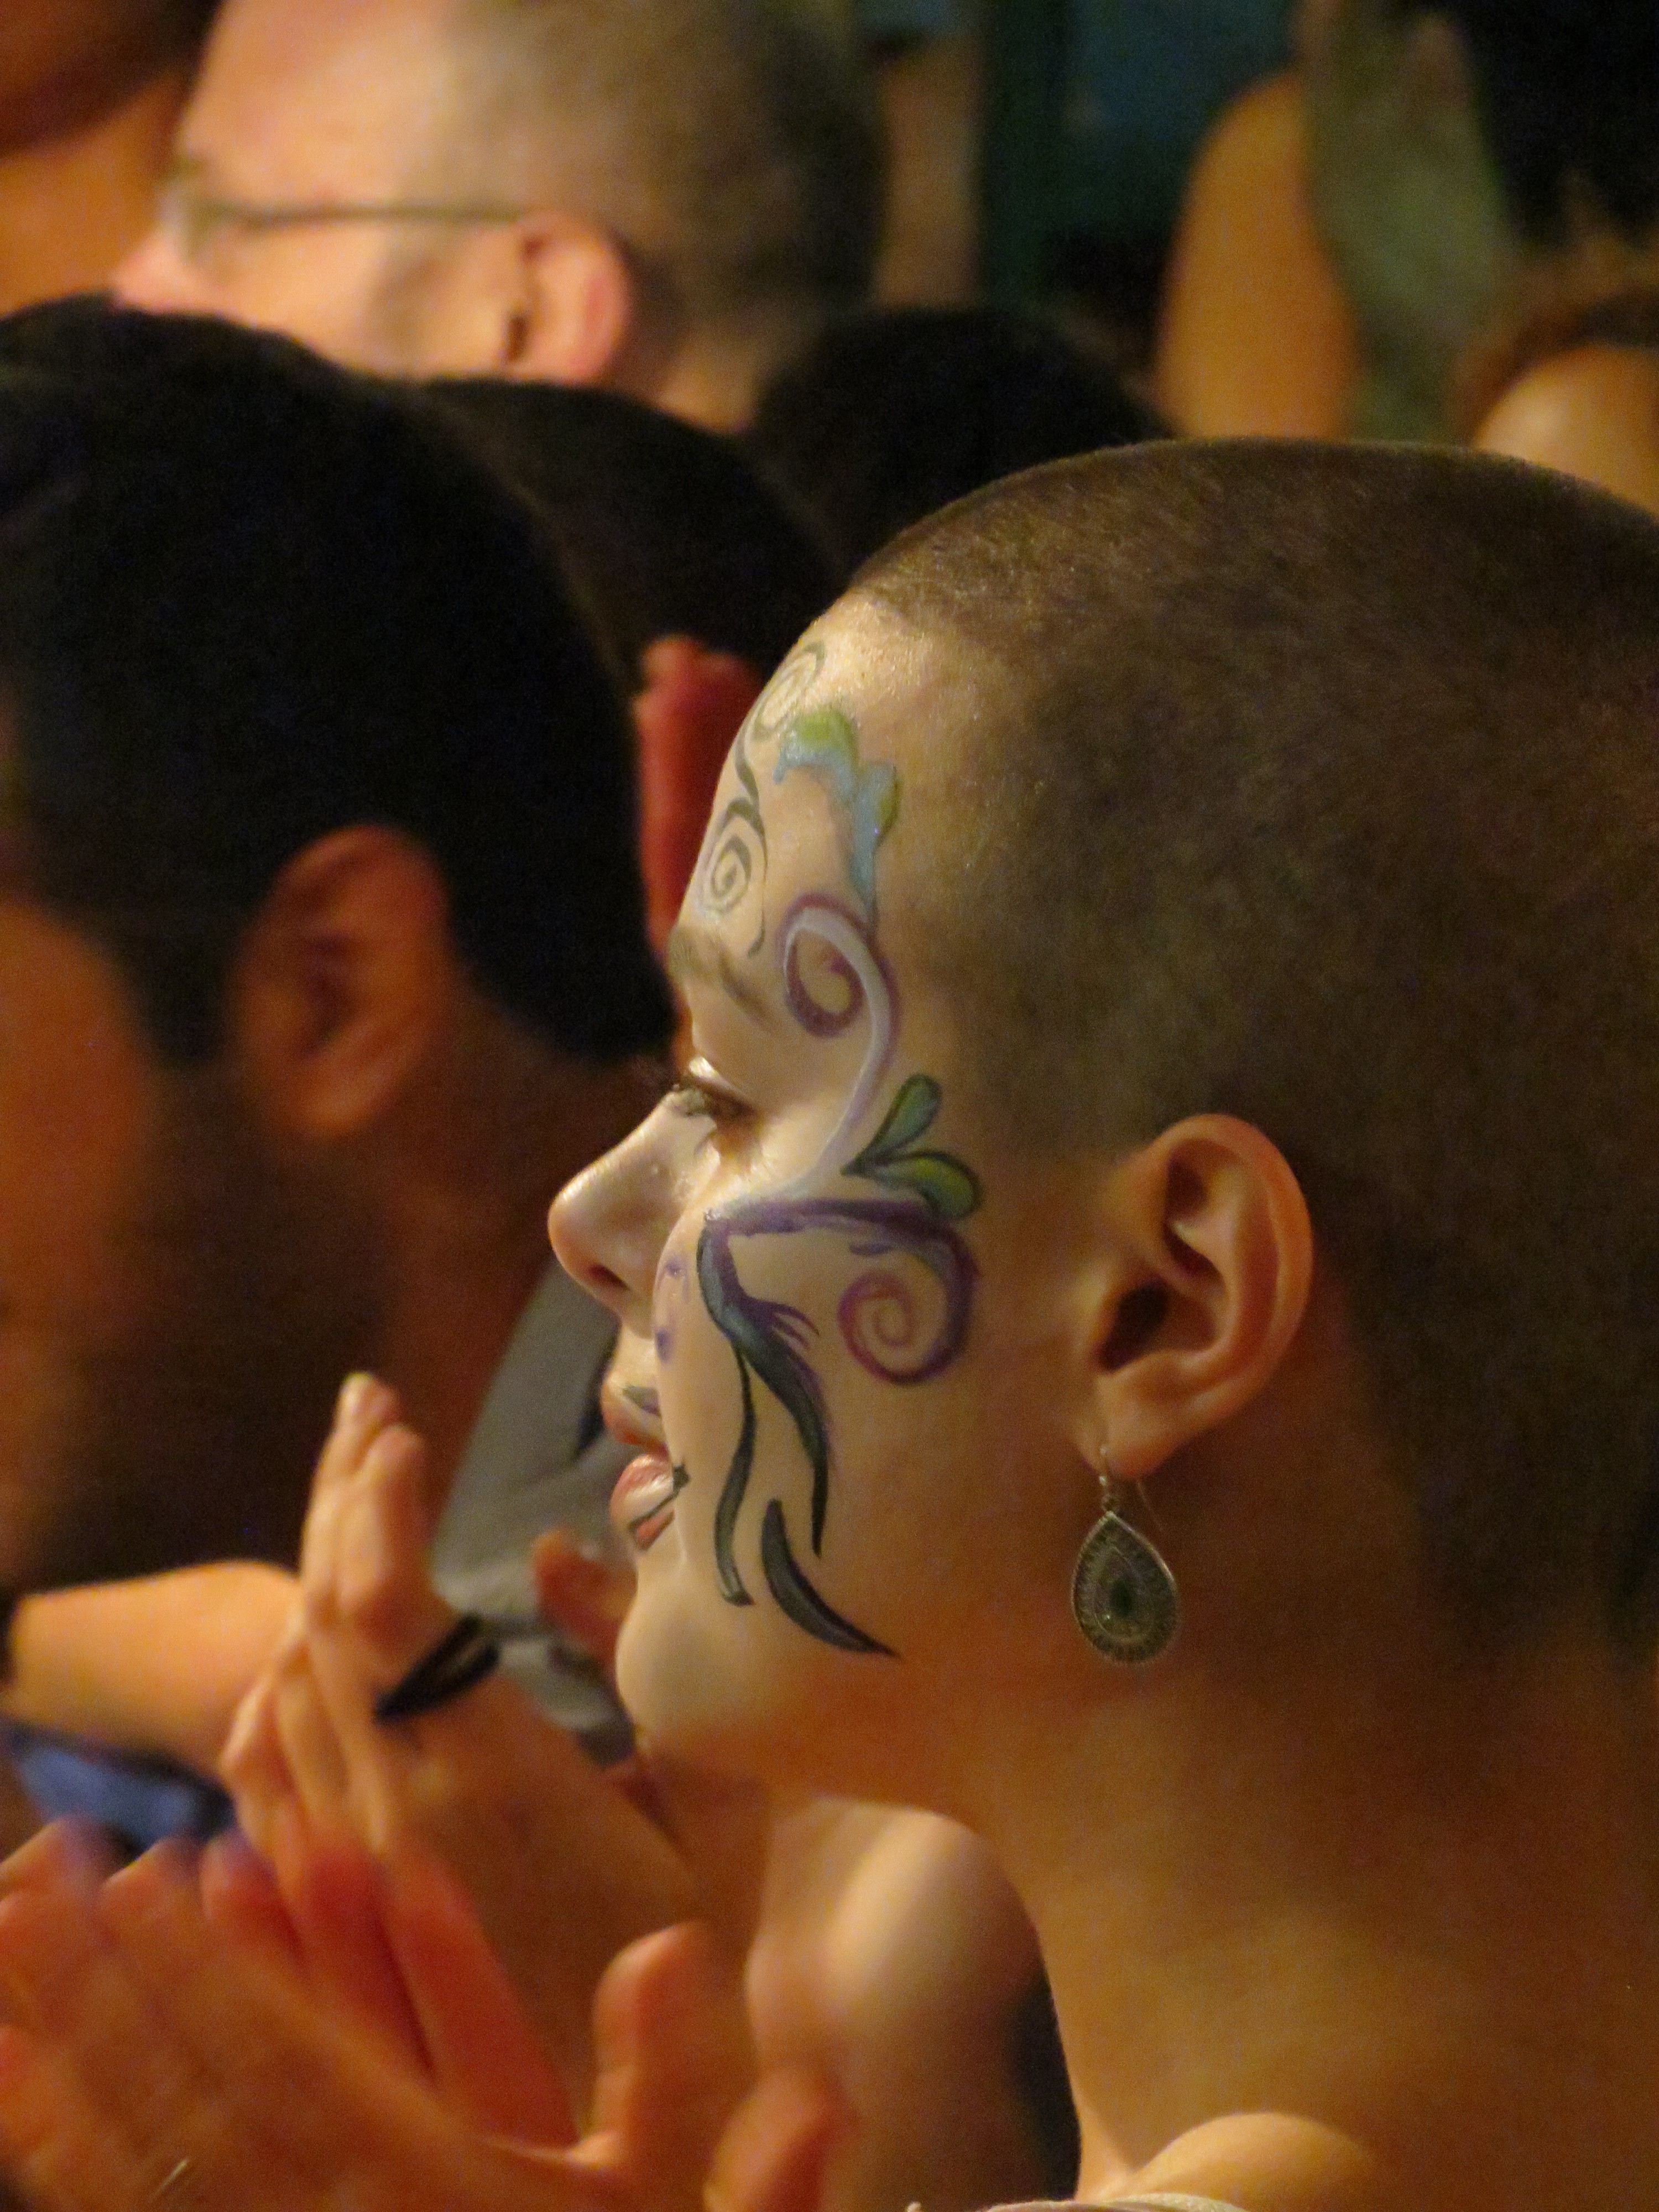
person, girl, woman, female, young, child, artwork, painting, face, art, temple, head, beauty, beautiful, style, interaction, body painting